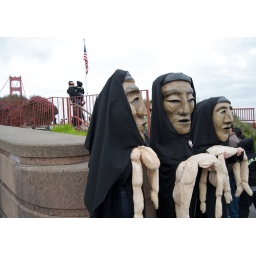
women in black at gaza protest at golden gate bridge